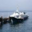
Label: ship